Jeff Waters

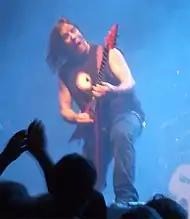
Waters performing in 2007

In the early stages of his career Waters used a Hamer Flying V. Around 1994, he began to experiment with other guitars and over the next few years used classic models such as a Gibson SG and Gibson Les Paul to achieve the diversity of sounds in Annihilator's music during this time period. He would also use a Fender Stratocaster from time to time in the studio and a Gibson Flying V Gothic when playing live. Waters has been known to use an ESP Dave Mustaine signature Flying V that he owns and it was this guitar that he used to record Schizo Deluxe as mentioned in the video section of annihilatormetal.com. Waters currently plays Epiphone Annihilation-V Guitars (his own model, available in Red or Black, with a Floyd Rose FRX Tremolo System, custom pick-ups, kill switch and other modifications), previously endorsing Ran Guitars. On a tour in Europe in November 2009, Waters used a prototype of the Epiphone Annihilation-V Flying V, which he has since sold. The new Annihilation-V shape is very similar to the original flying V, but has a smaller body and four cosmetic lines cut into the center of the V as well as a rubberized patch on the lowest edge of the V (to stop the guitar from slipping). It comes in "Annihilator Red" and Pitch black. For amplification, he used the Hughes and Kettner Coreblade head and is now using the EVH 5150III amplifier. He has also had his own signature overdrive pedal called the Jeff Waters Devil Drive by SolidGoldFX, however this is no longer in production.